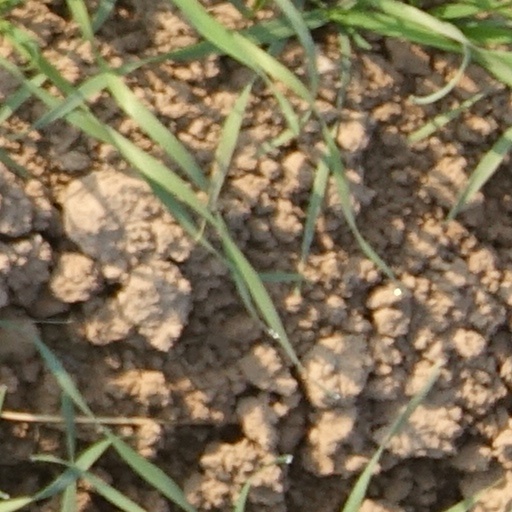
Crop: wheat